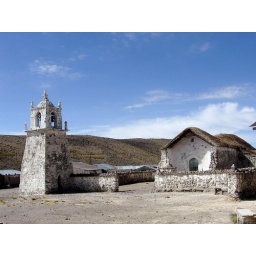
Chile November, 2007. Churches in the Altiplano have a separate church tower, symbolizing the male, while the church building represents the female.